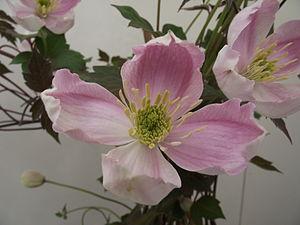
Les Clématites forment un genre de la famille des renonculacées.